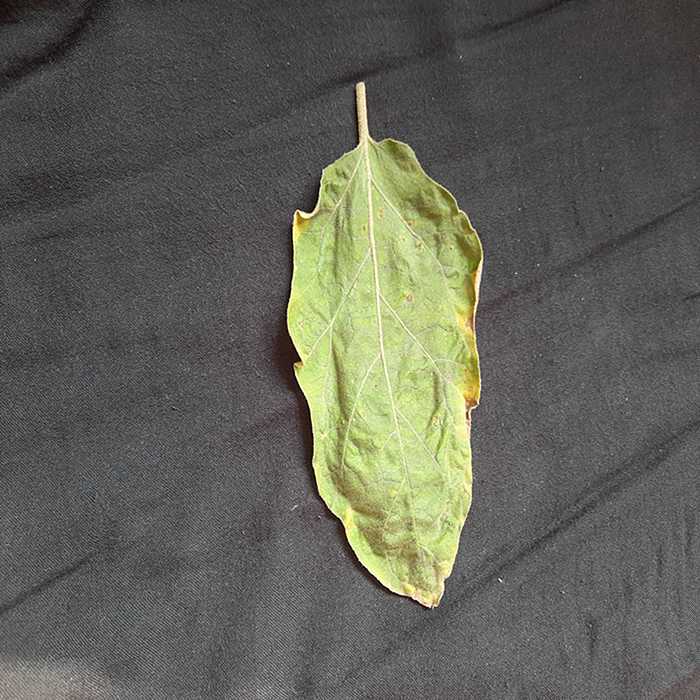
Plant: Eggplant
Label: Eggplant begomovirus